Furry Dance

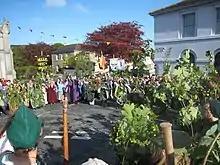
The Hal-an-Tow in Coinagehall Street

The children's dance involves over 1,000 children aged from 7 to 18, all dressed in white, the boys with lily of the valley buttonholes and the girls wearing flowers in their hair, the flower determined by the school they attend. They come from St Michael's School, Nansloe School, Parc Eglos School, and Helston Community College: each year a different school leads the dance.